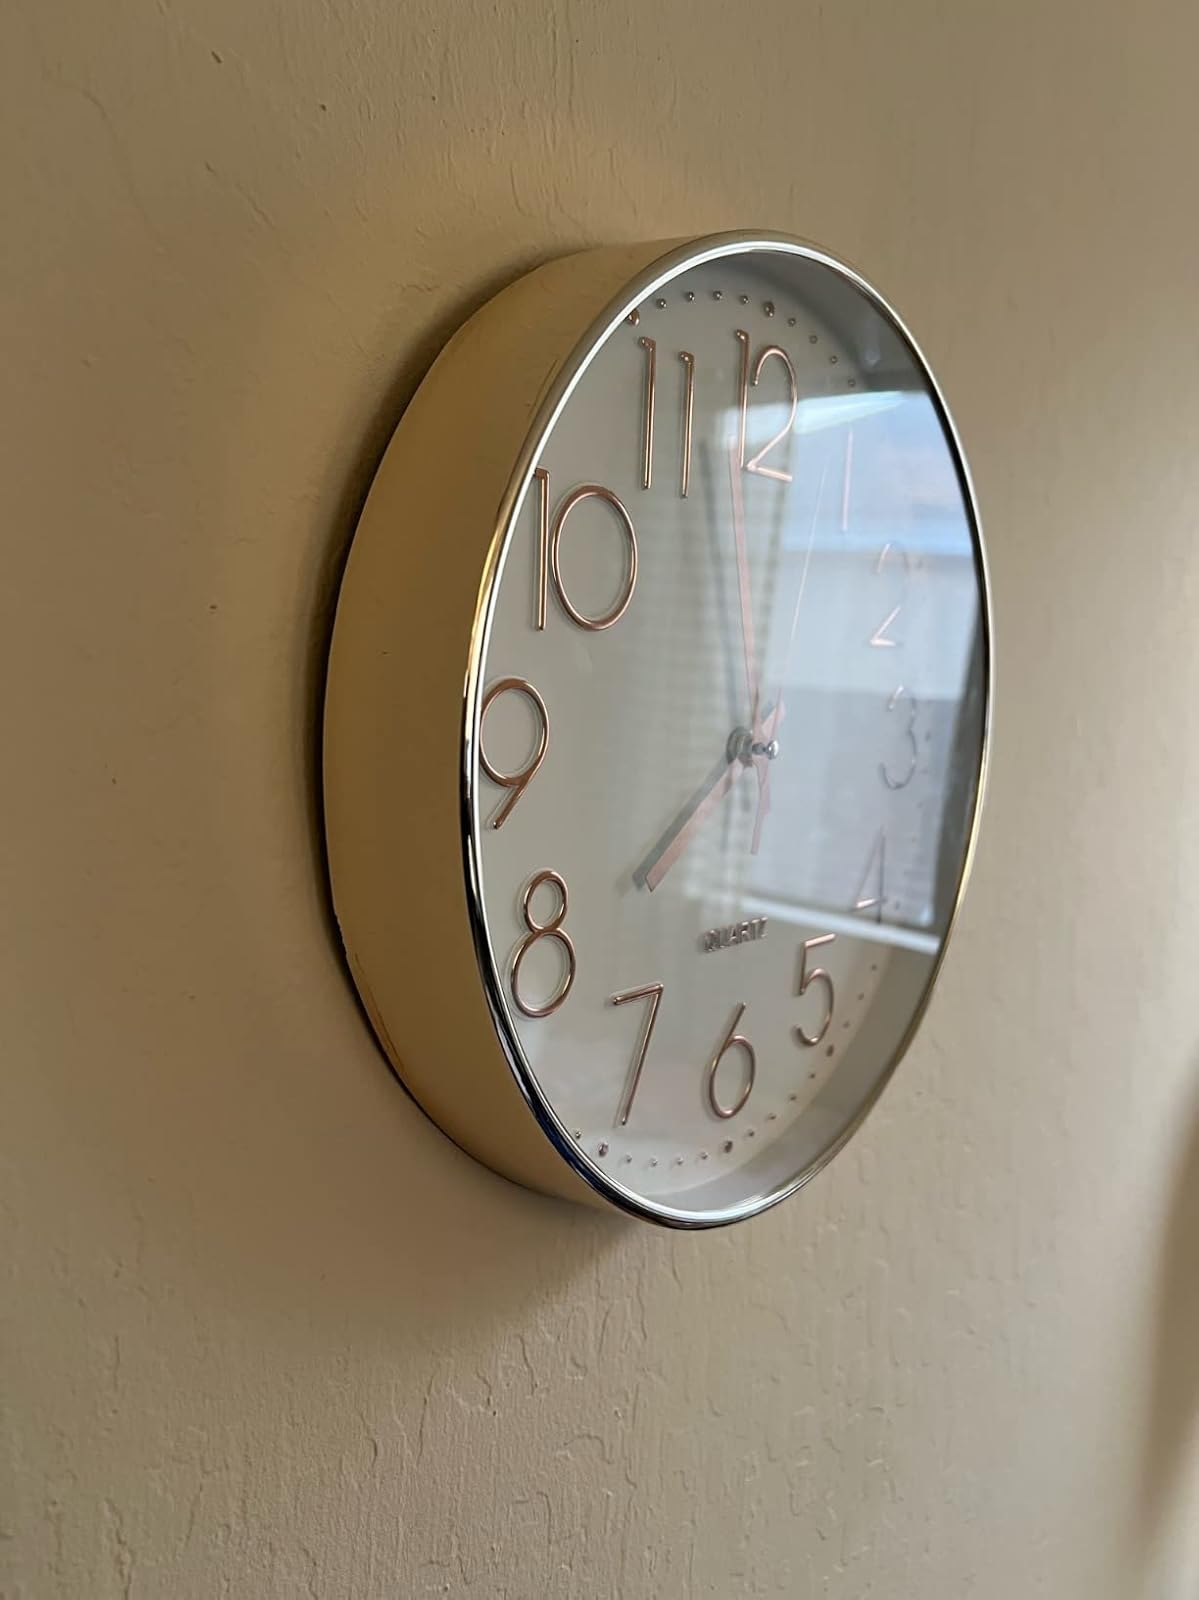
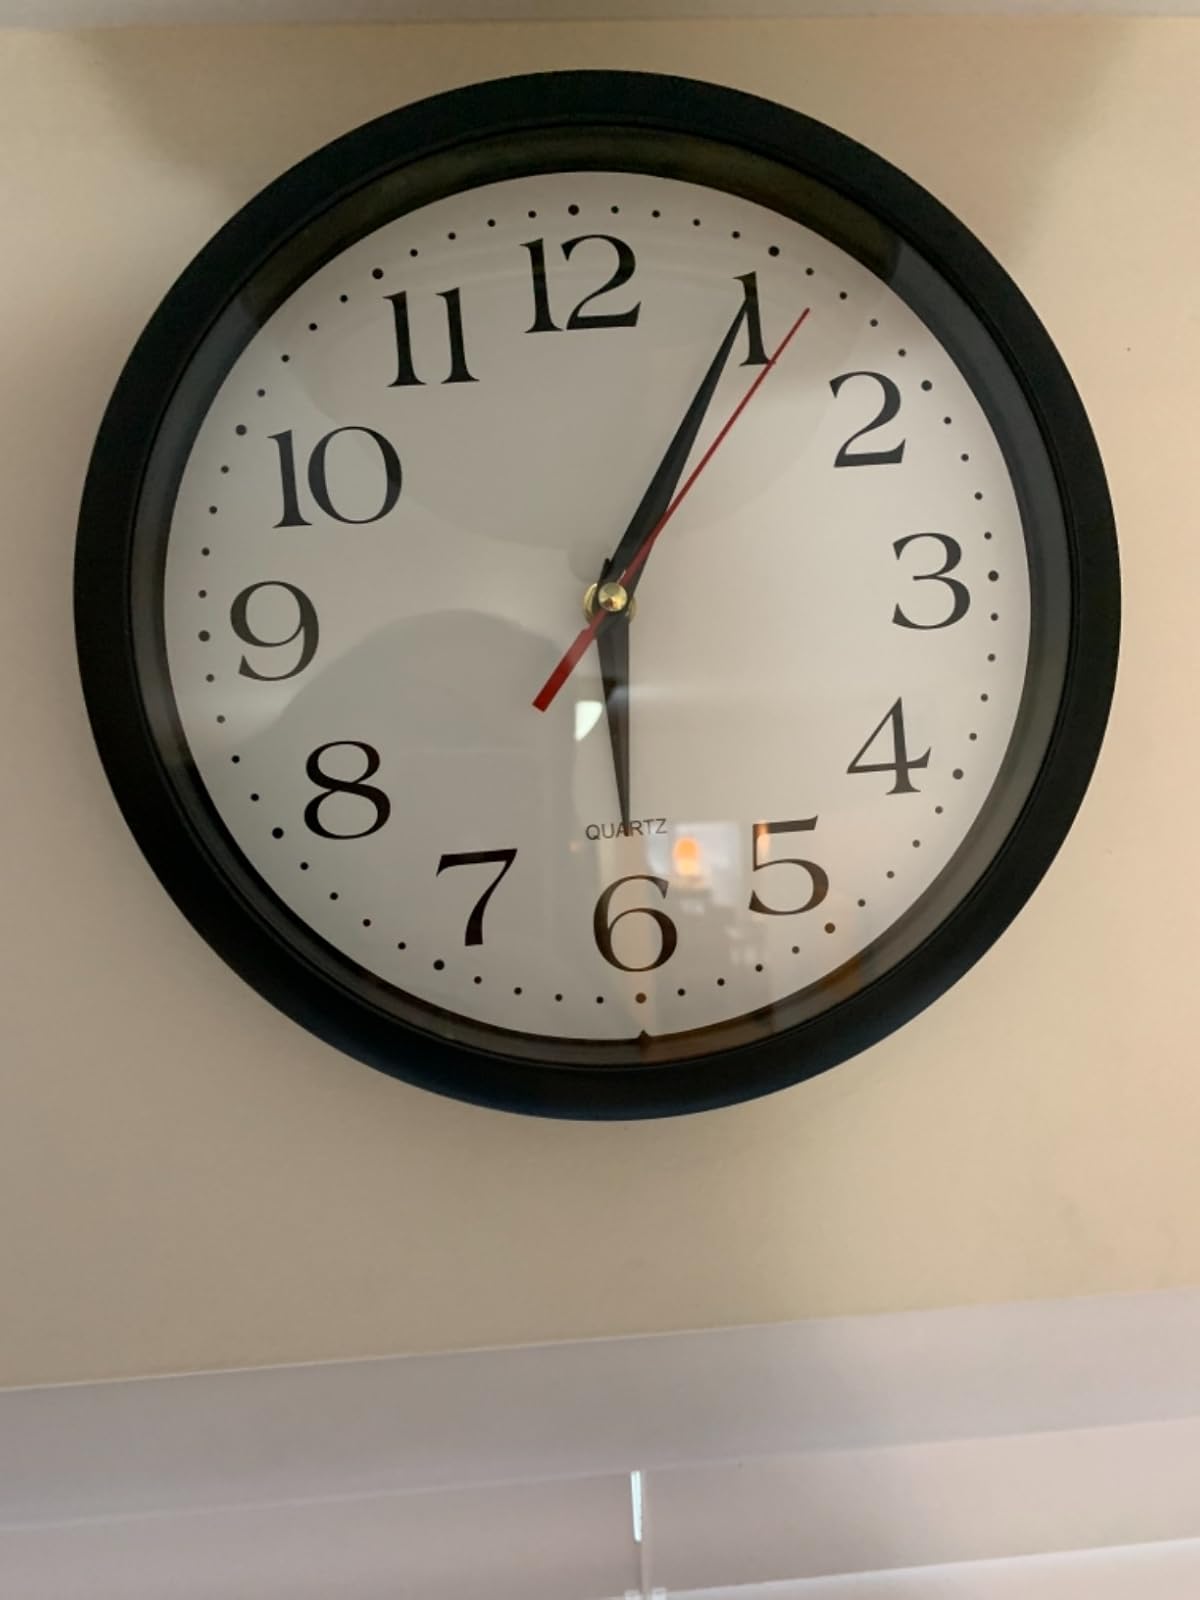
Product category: clock
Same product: no